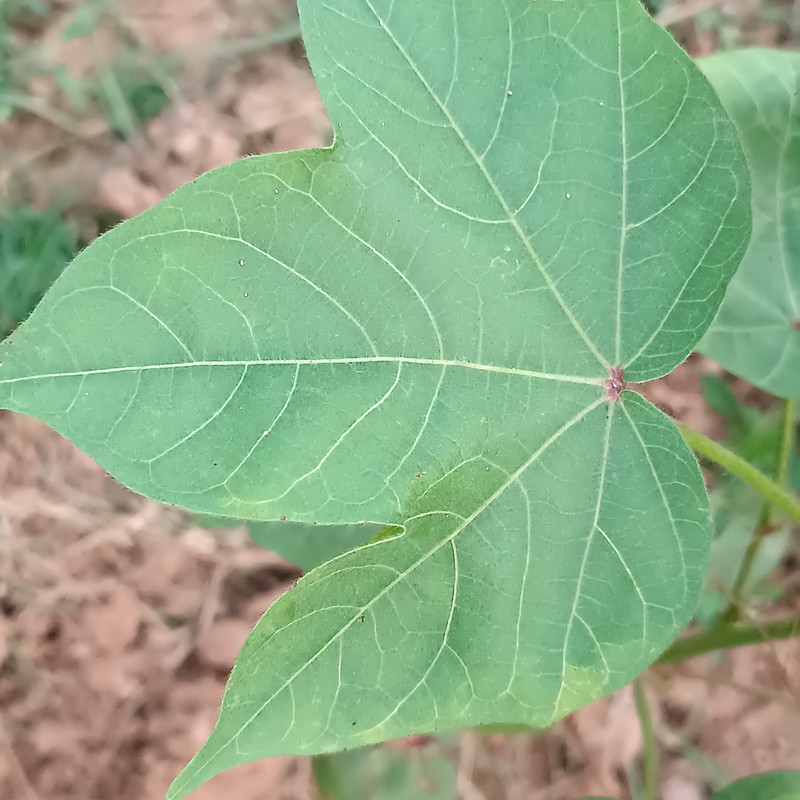
Label: Healthy Leaf